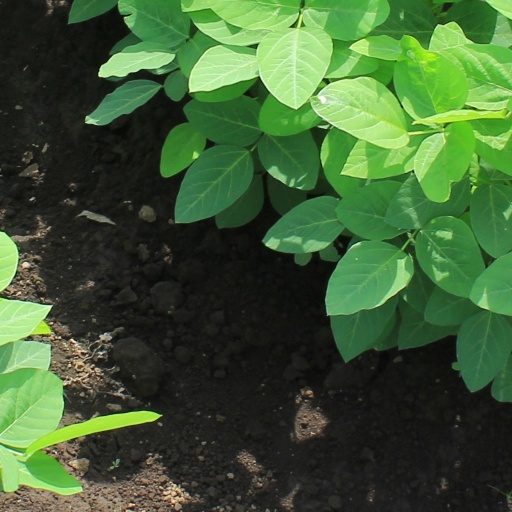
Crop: soybean